To the End of the Land

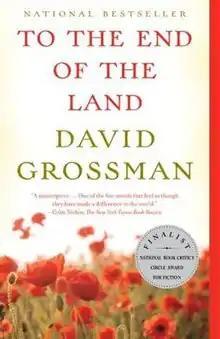

To the End of the Land is a 2008 novel by Israeli writer David Grossman depicting the emotional strains that family members of soldiers experience when their loved ones are deployed into combat. Grossman began writing the novel in May 2003 when his oldest son Yonatan was serving in the Israeli Defense Forces and the book was largely completed by August 2006 when his younger son Uri was killed in the Second Lebanon War.